1999 Kingwood robbery incidents

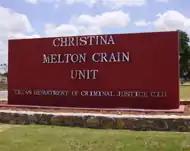
Christina Crain Unit, where several of the girls were held

After the incident occurred, Cynthia Calvert, the editor of the "Kingwood Observer" and a parent of a student at Kingwood High; and an official at the Humble Independent School District; as well as other people in the Kingwood community described the criminal incidents as, in the words of Dewan, "an anomaly". According to Helfgott, the news coverage of the crime exposed the prevalence of drug use in Kingwood and the notion that if the teenagers encountered any legal trouble, their parents would make the problems disappear.